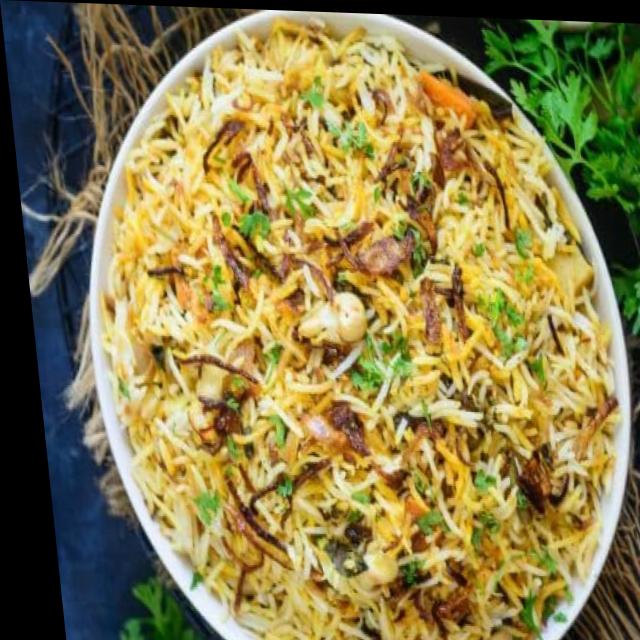
Dish: biryani